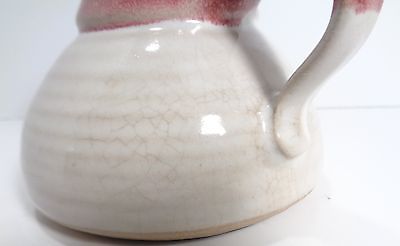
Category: mug